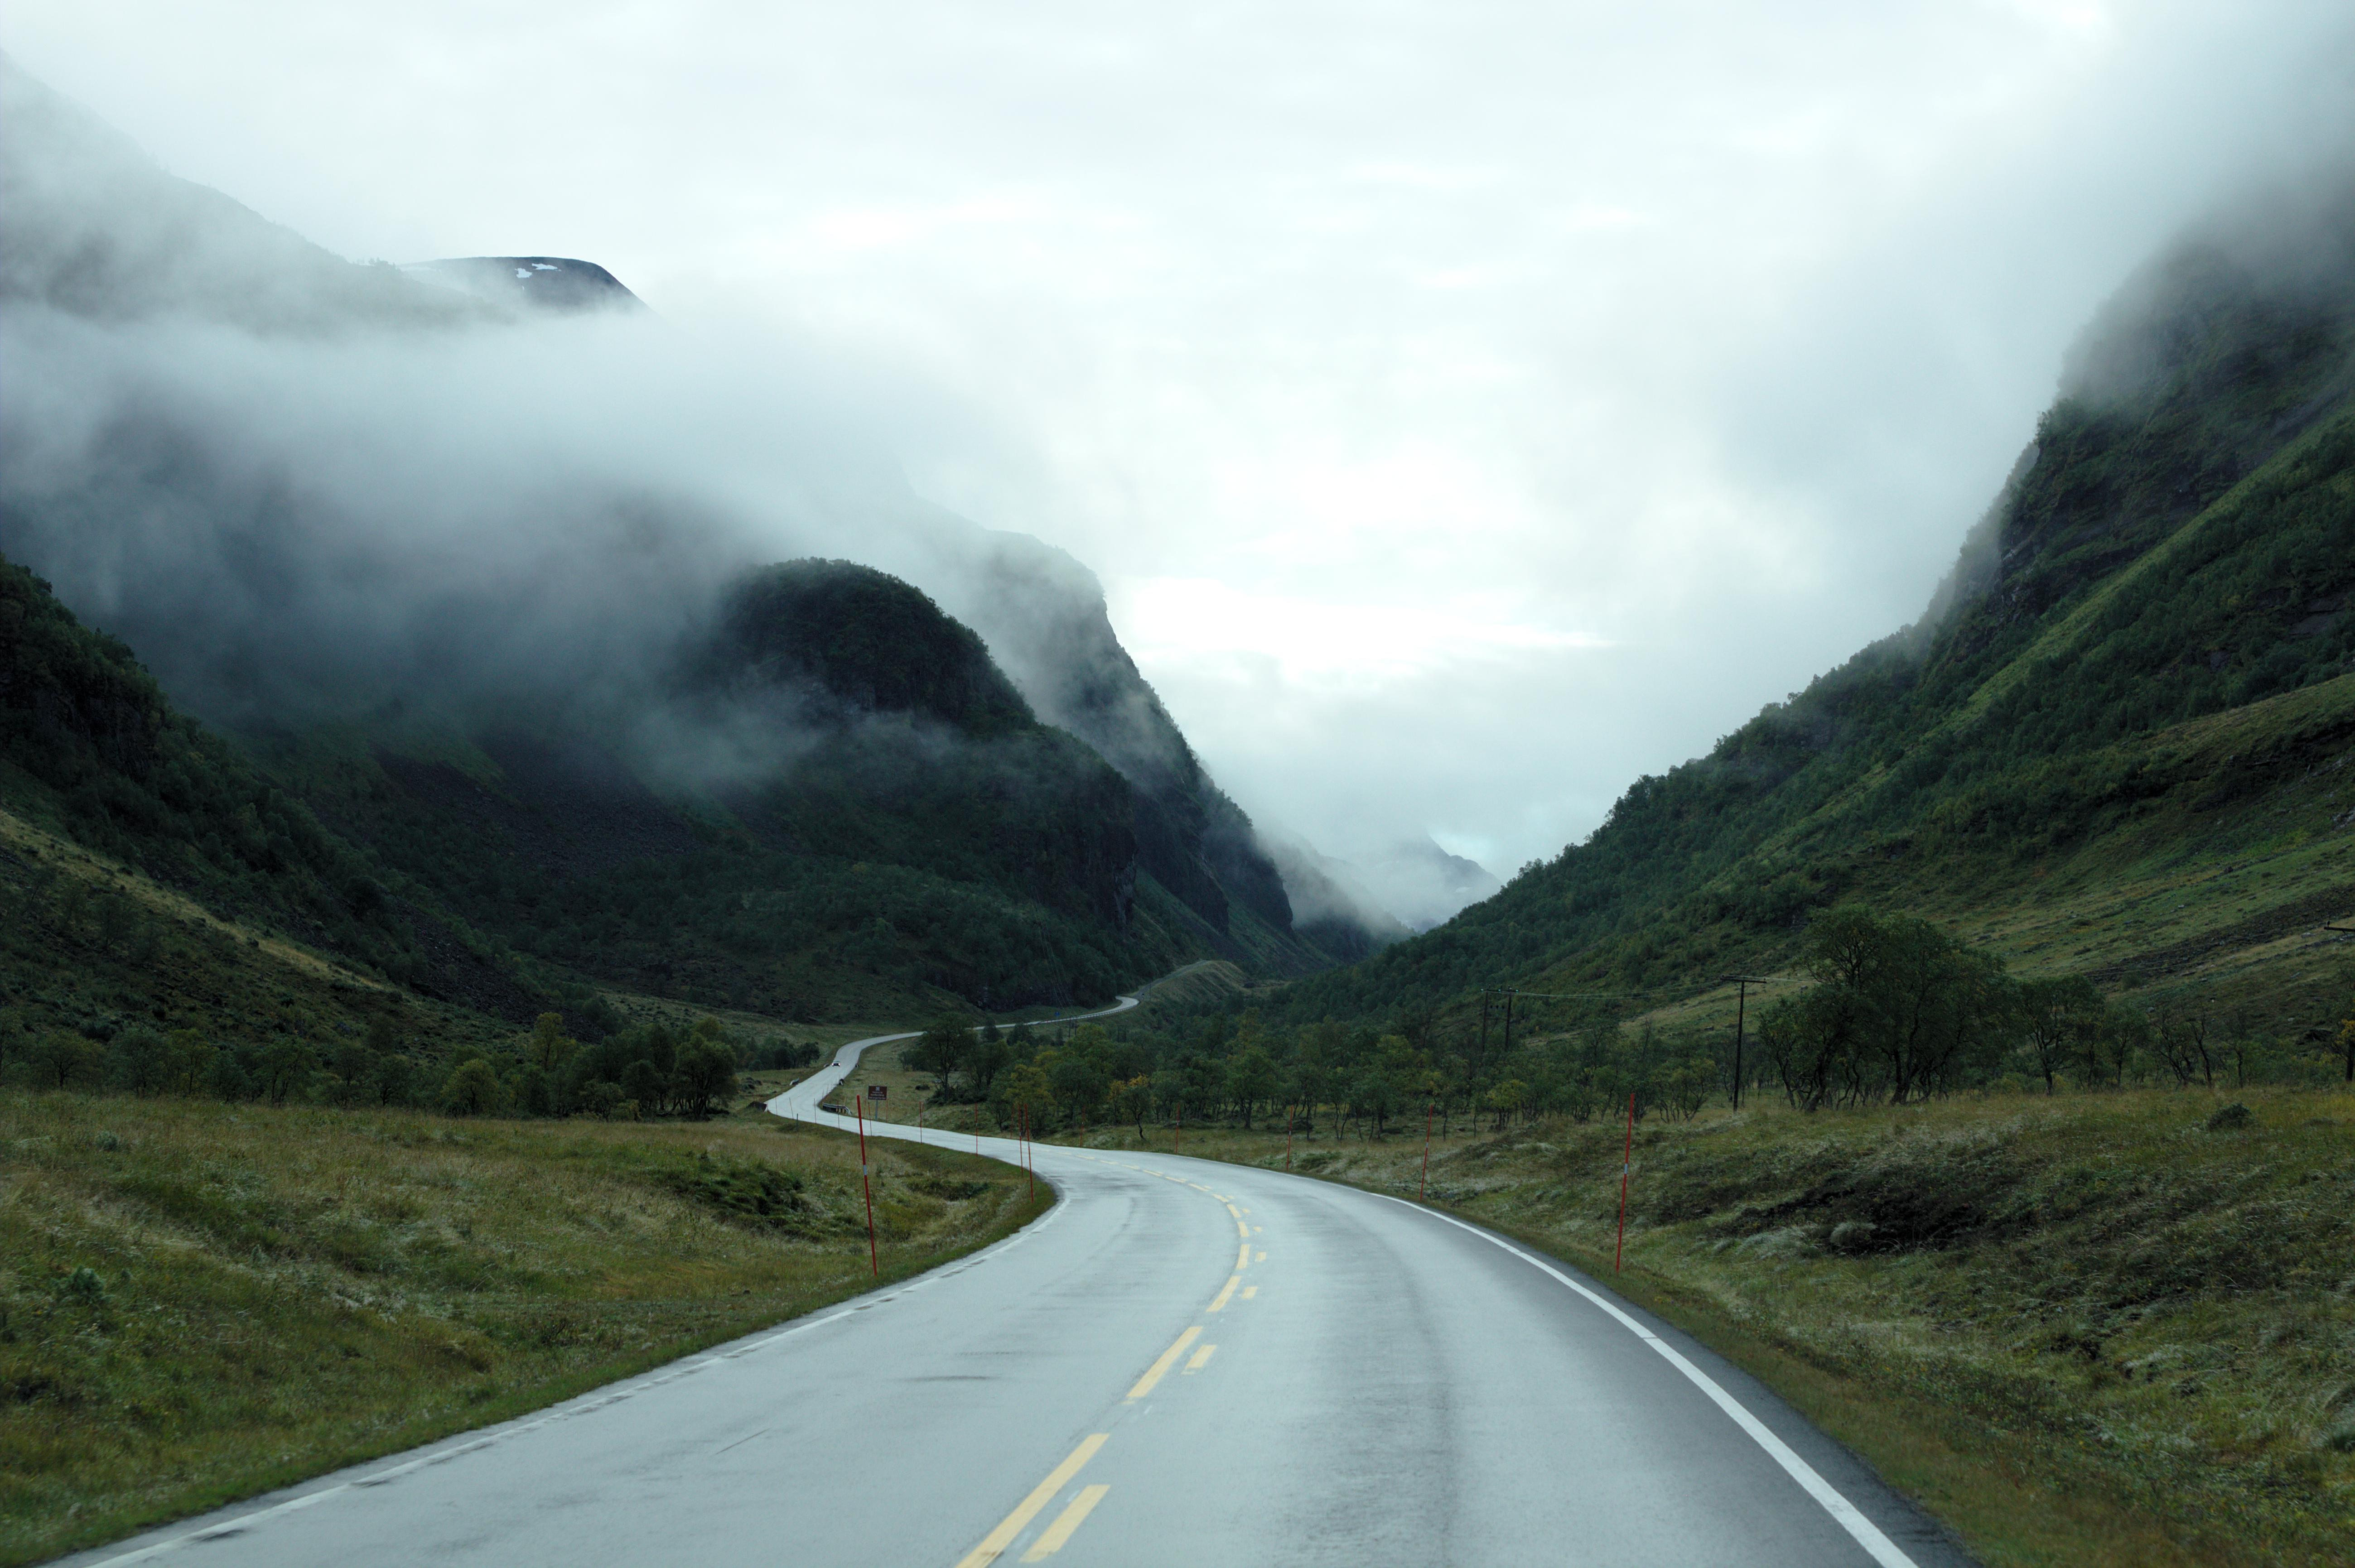
mountain, cloud, fog, road, hill, highway, valley, mountain range, foggy, roadtrip, fjord, highland, road trip, alps, infrastructure, curves, loch, landform, mountain pass, geographical feature, atmospheric phenomenon, mountainous landforms, glacial landform, geological phenomenon, controlled access highway